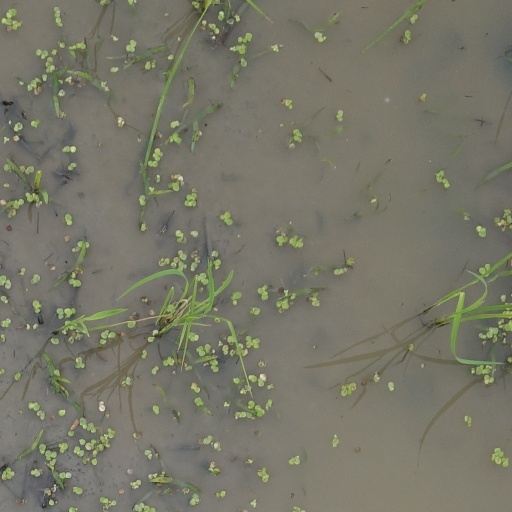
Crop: rice